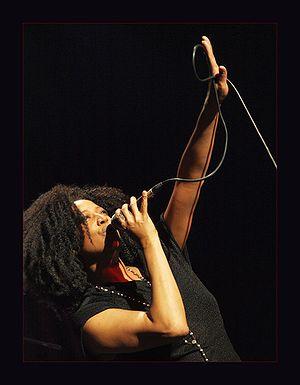
Lisa Fischer, née le 1ᵉʳ décembre 1958 à New York, est une auteure compositrice interprète américaine. Elle est devenue célèbre grâce à son premier album So Intense, en 1991. Cet album comporte le single How can I ease the pain qui a obtenu un Grammy Awards de la meilleure chanson Rhythm & Blues en 1991. Elle a été chanteuse choriste pour un certain nombre d'artistes célèbres au début de sa carrière, dont Sting, Luther Vandross et Tina Turner, et elle est partie en tournée avec The Rolling Stones de 1989 à 2015.